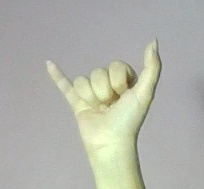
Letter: ya